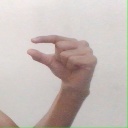
अक्षर: ग